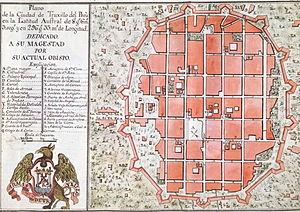
Trujillo est une ville péruvienne, chef-lieu de la région de La Libertad et la troisième ville du Pérou par le nombre d’habitants. Située dans la vallée du fleuve Moche au nord-ouest du Pérou, elle se trouve à quelques kilomètres de l’océan Pacifique. La ville est le centre de la seconde zone métropolitaine la plus peuplée au Pérou.